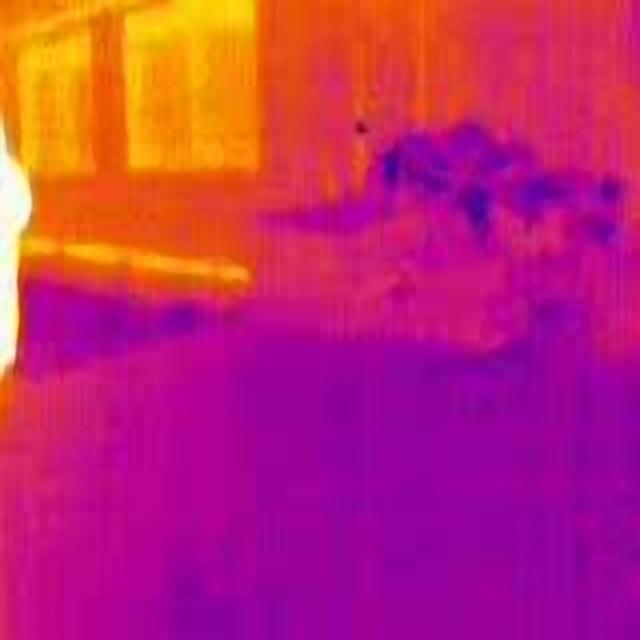
Detected objects:
label: person